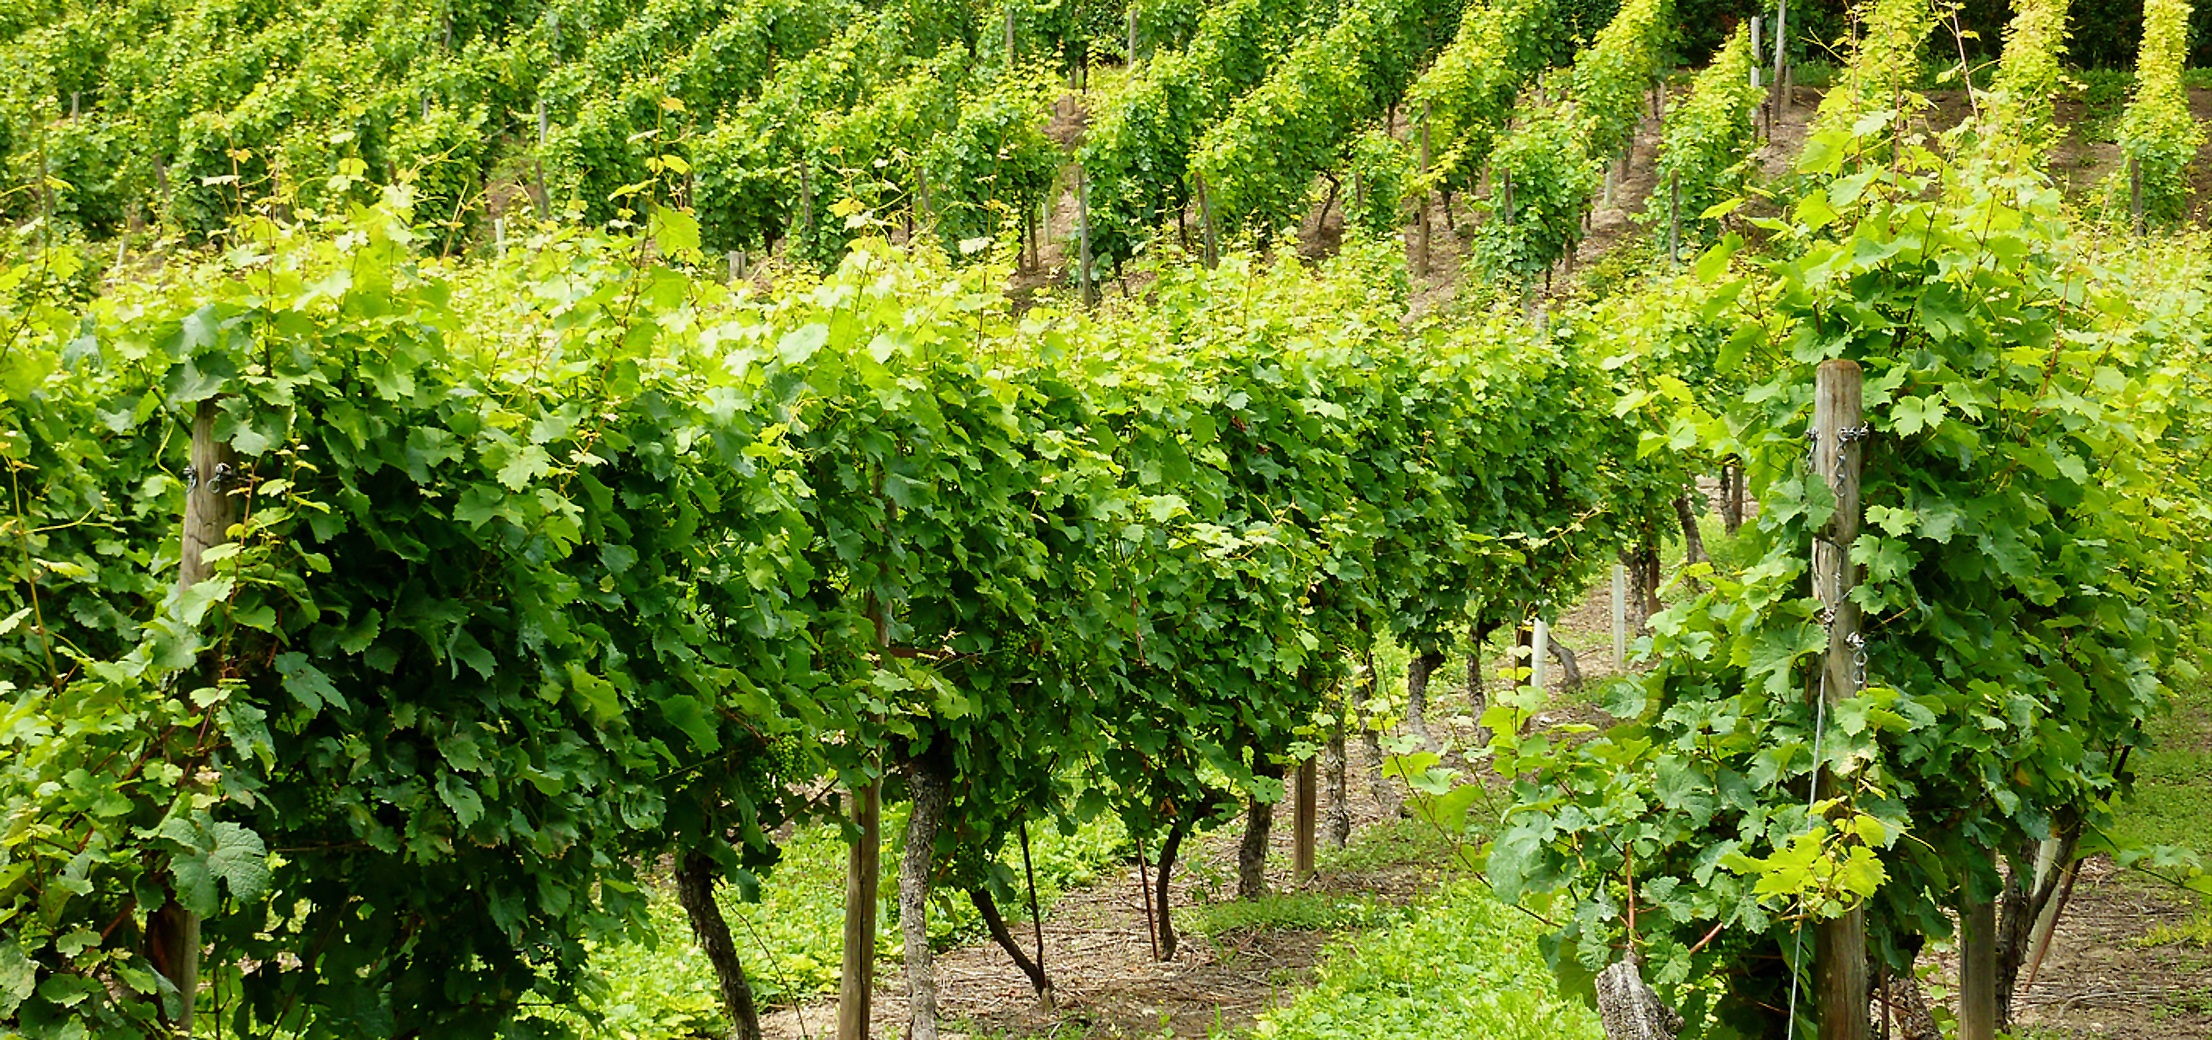
tree, plant, vine, vineyard, field, fruit, flower, food, green, produce, agriculture, eat, gold, shrub, grapes, winegrowing, flowering plant, green grapes, land plant